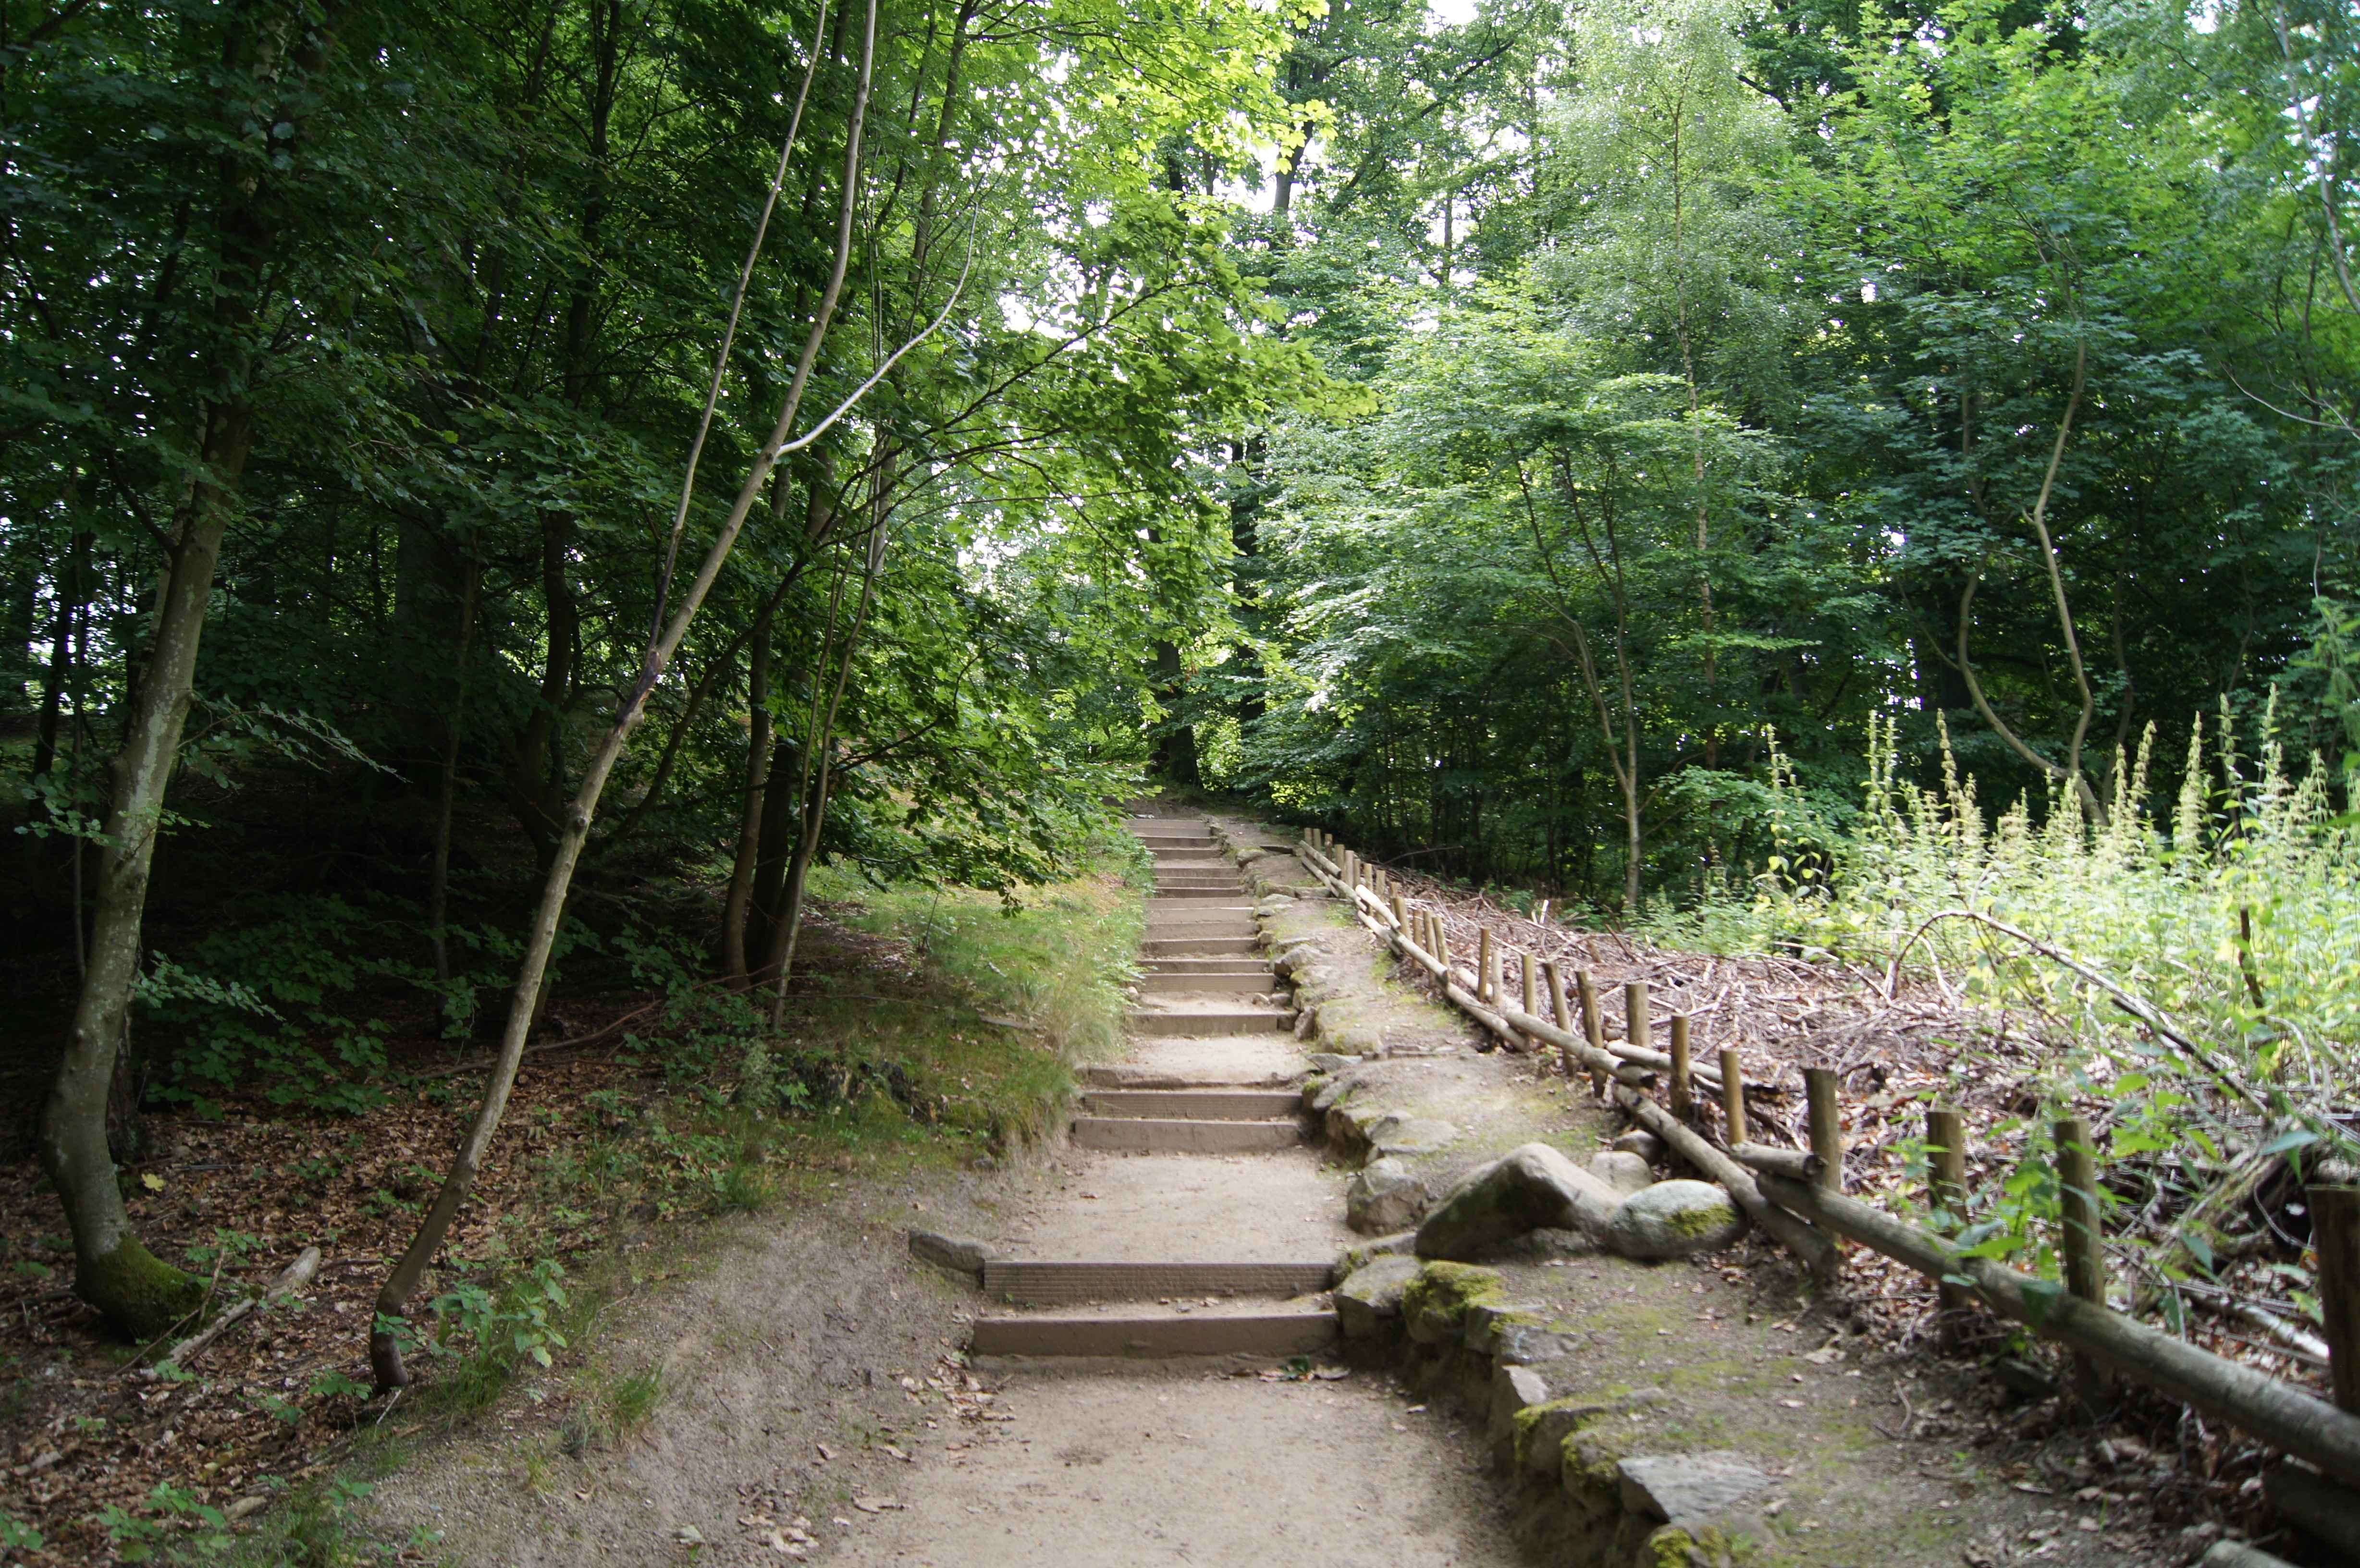
tree, forest, trail, flower, river, walkway, walk, stream, green, jungle, park, botany, garden, waterway, art, stairs, rainforest, wetland, woodland, habitat, away, gradually, rural area, natural environment